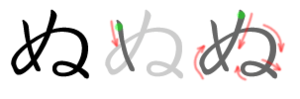
ぬ en hiragana ou ヌ en katakana sont deux kana, caractères japonais, qui représentent le même more. Ils sont prononcés /nɯ/ et occupent la 23ᵉ place de leur syllabaire respectif, entre に et ね.